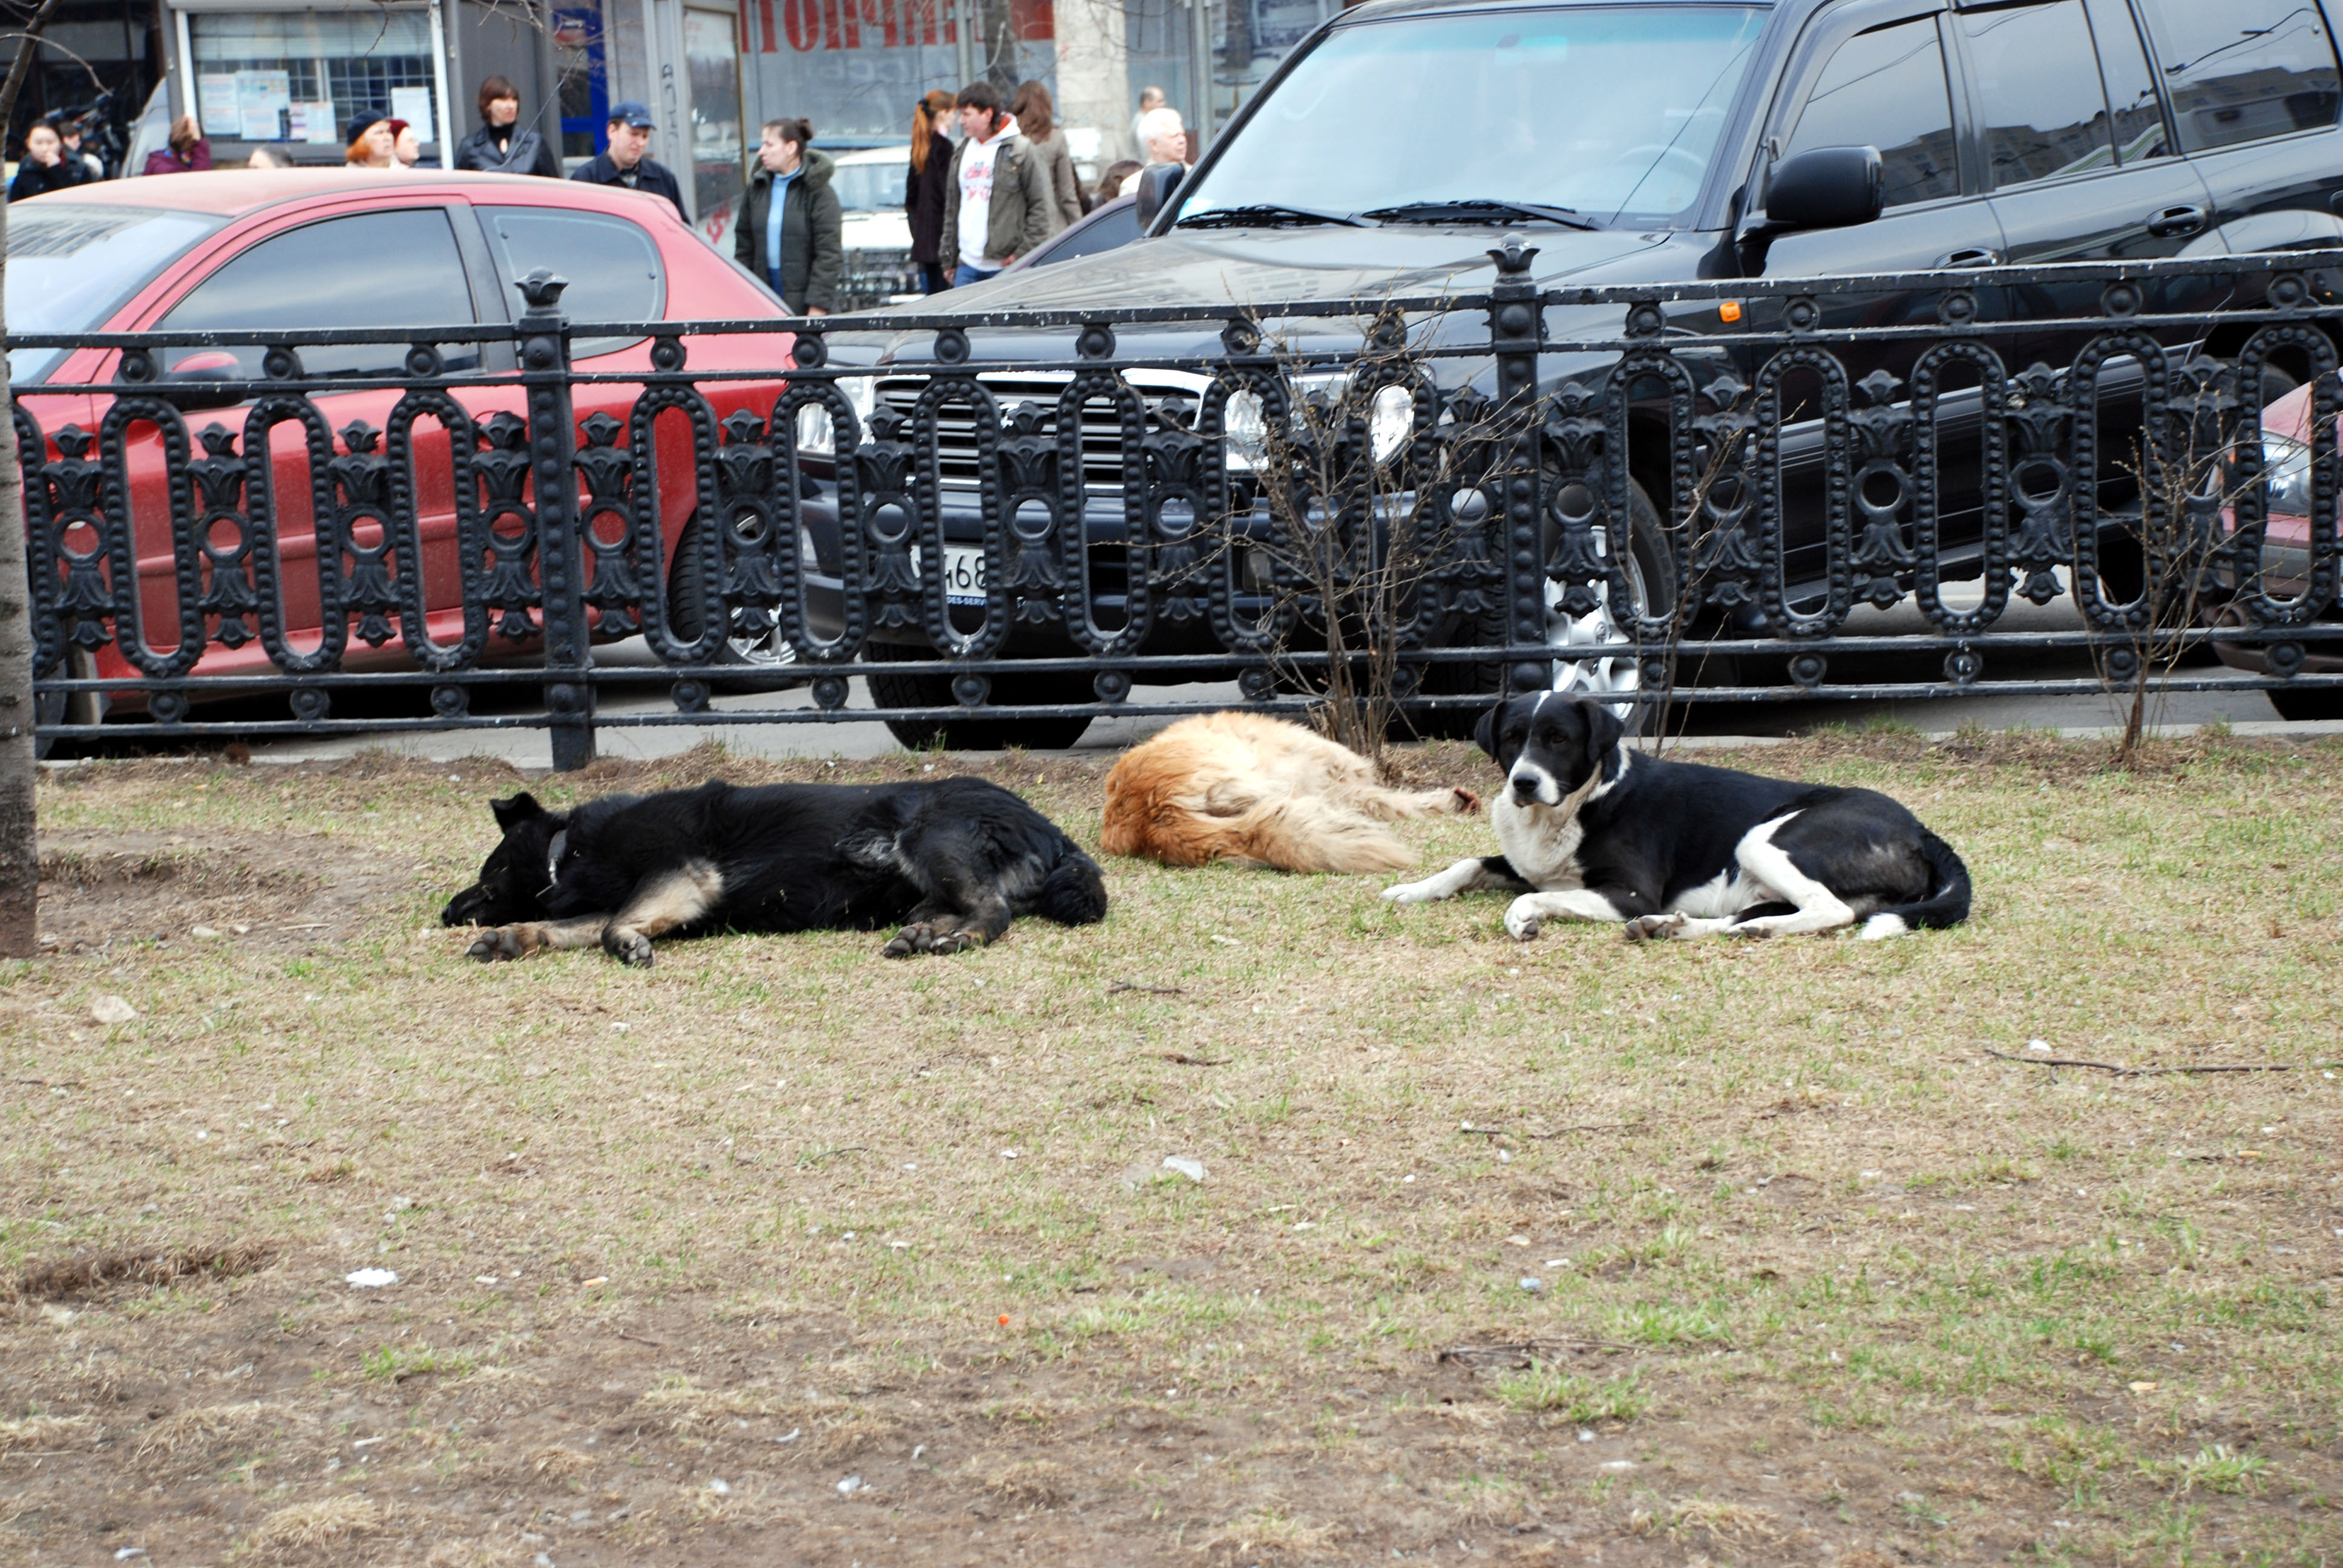
dog, animal, pet, mammal, nikon, pets, dogs, animals, moscow, d80, moskau, moscou, straydogs, streetdogs, cattle like mammal